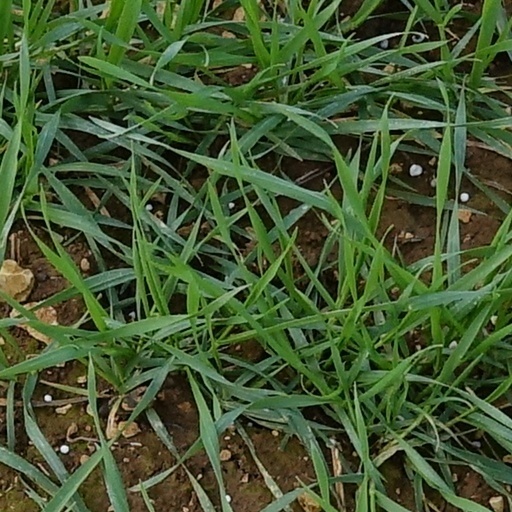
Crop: wheat